Beyond the Black

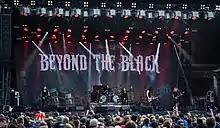
Beyond the Black live at Rock am Ring 2019

The band was formed in 2014 in Mannheim, Germany by Jennifer Haben (vocalist, ex-Saphir). After finishing the production of Beyond the Black's first album together with her producers, Haben engaged Nils Lesser (lead guitar), Christopher Hummels (rhythm guitar/backing vocals), Michael Hauser (keyboards), Erwin Schmidt (bass) and Tobias Derer (drums) as live musicians. They made their first appearances at the Wacken Open Air 2014 festival and on tour supporting Saxon and Hell.